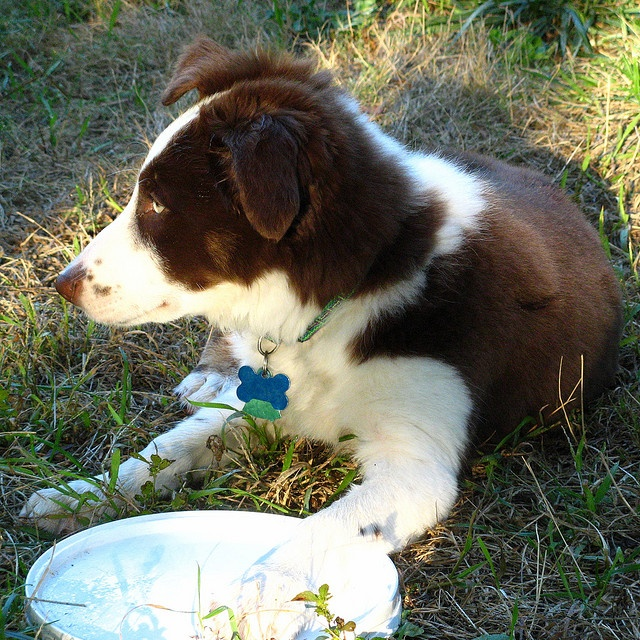
A brown and white dog sits on grass next to a Frisbee.
A puppy sitting on the grass next to a bowl of water.
Puppy laying in the grass next to a bowl
A dog with a bowl of water in front of it.
A white and brown dog with a frisbee is lying on the grass.